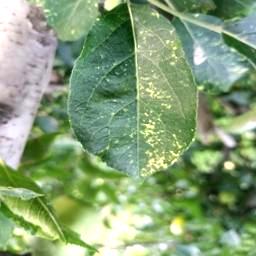
Label: Apple_Mosaic